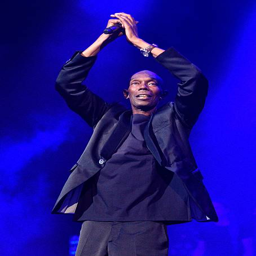
trip hop artist of electronica artist performs on stage .